Scandal Sheet (1931 film)

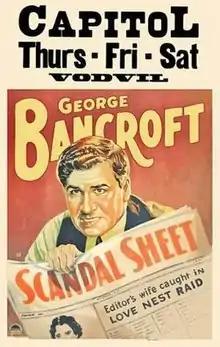
Theatrical release poster

Scandal Sheet is a 1931 American pre-Code crime film directed by John Cromwell and written by Oliver H.P. Garrett, Vincent Lawrence and Max Marcin. The film stars George Bancroft, Kay Francis, Clive Brook, Regis Toomey, Lucien Littlefield, Gilbert Emery and Harry Beresford. The film was released on January 31, 1931, by Paramount Pictures.